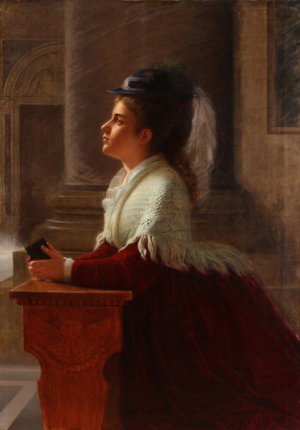
Anton Thiele
En ung Pige i Kirken af Anton Thiele
Hans Anton Thiele var en dansk landskabsmaler.